4′33″

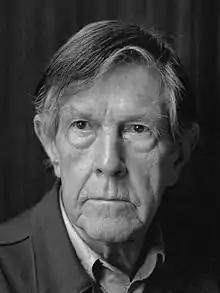
John Cage in 1988

The first time Cage mentioned the idea of a piece composed entirely of silence was during a 1947 (or 1948) lecture at Vassar College, "A Composer's Confessions". At this time, he was working on the cycle for piano "Sonatas and Interludes". Cage told the audience that he had "several new desires", one of which was: